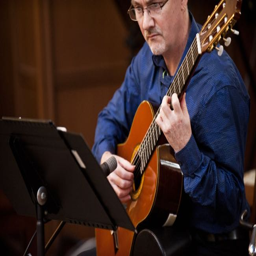
person plays classical guitar at the wedding of person